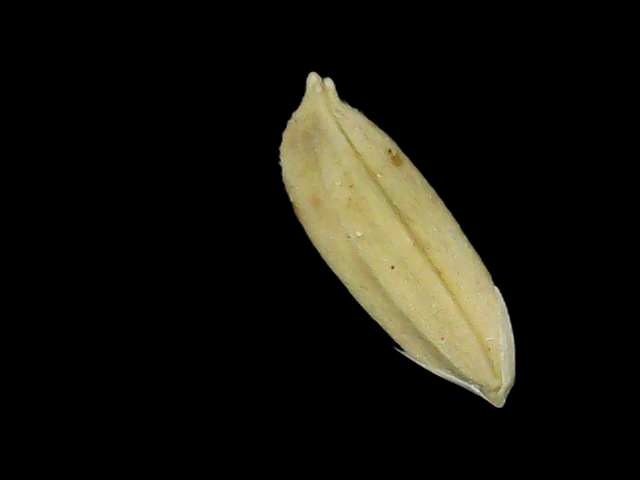
Rice variety: Br23